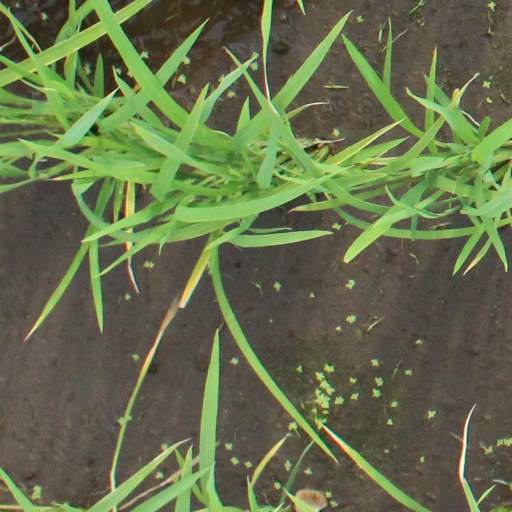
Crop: rice